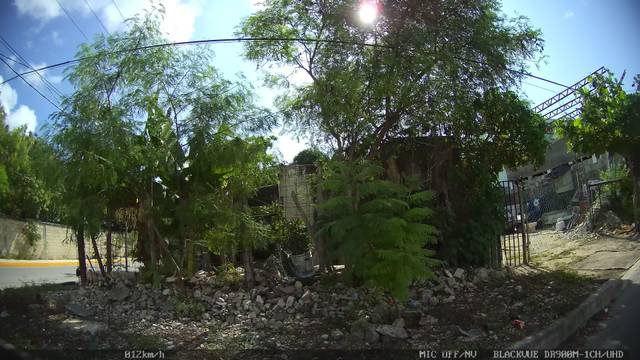
Region: Mexico
Coordinates: 21.194, -86.835